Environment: real
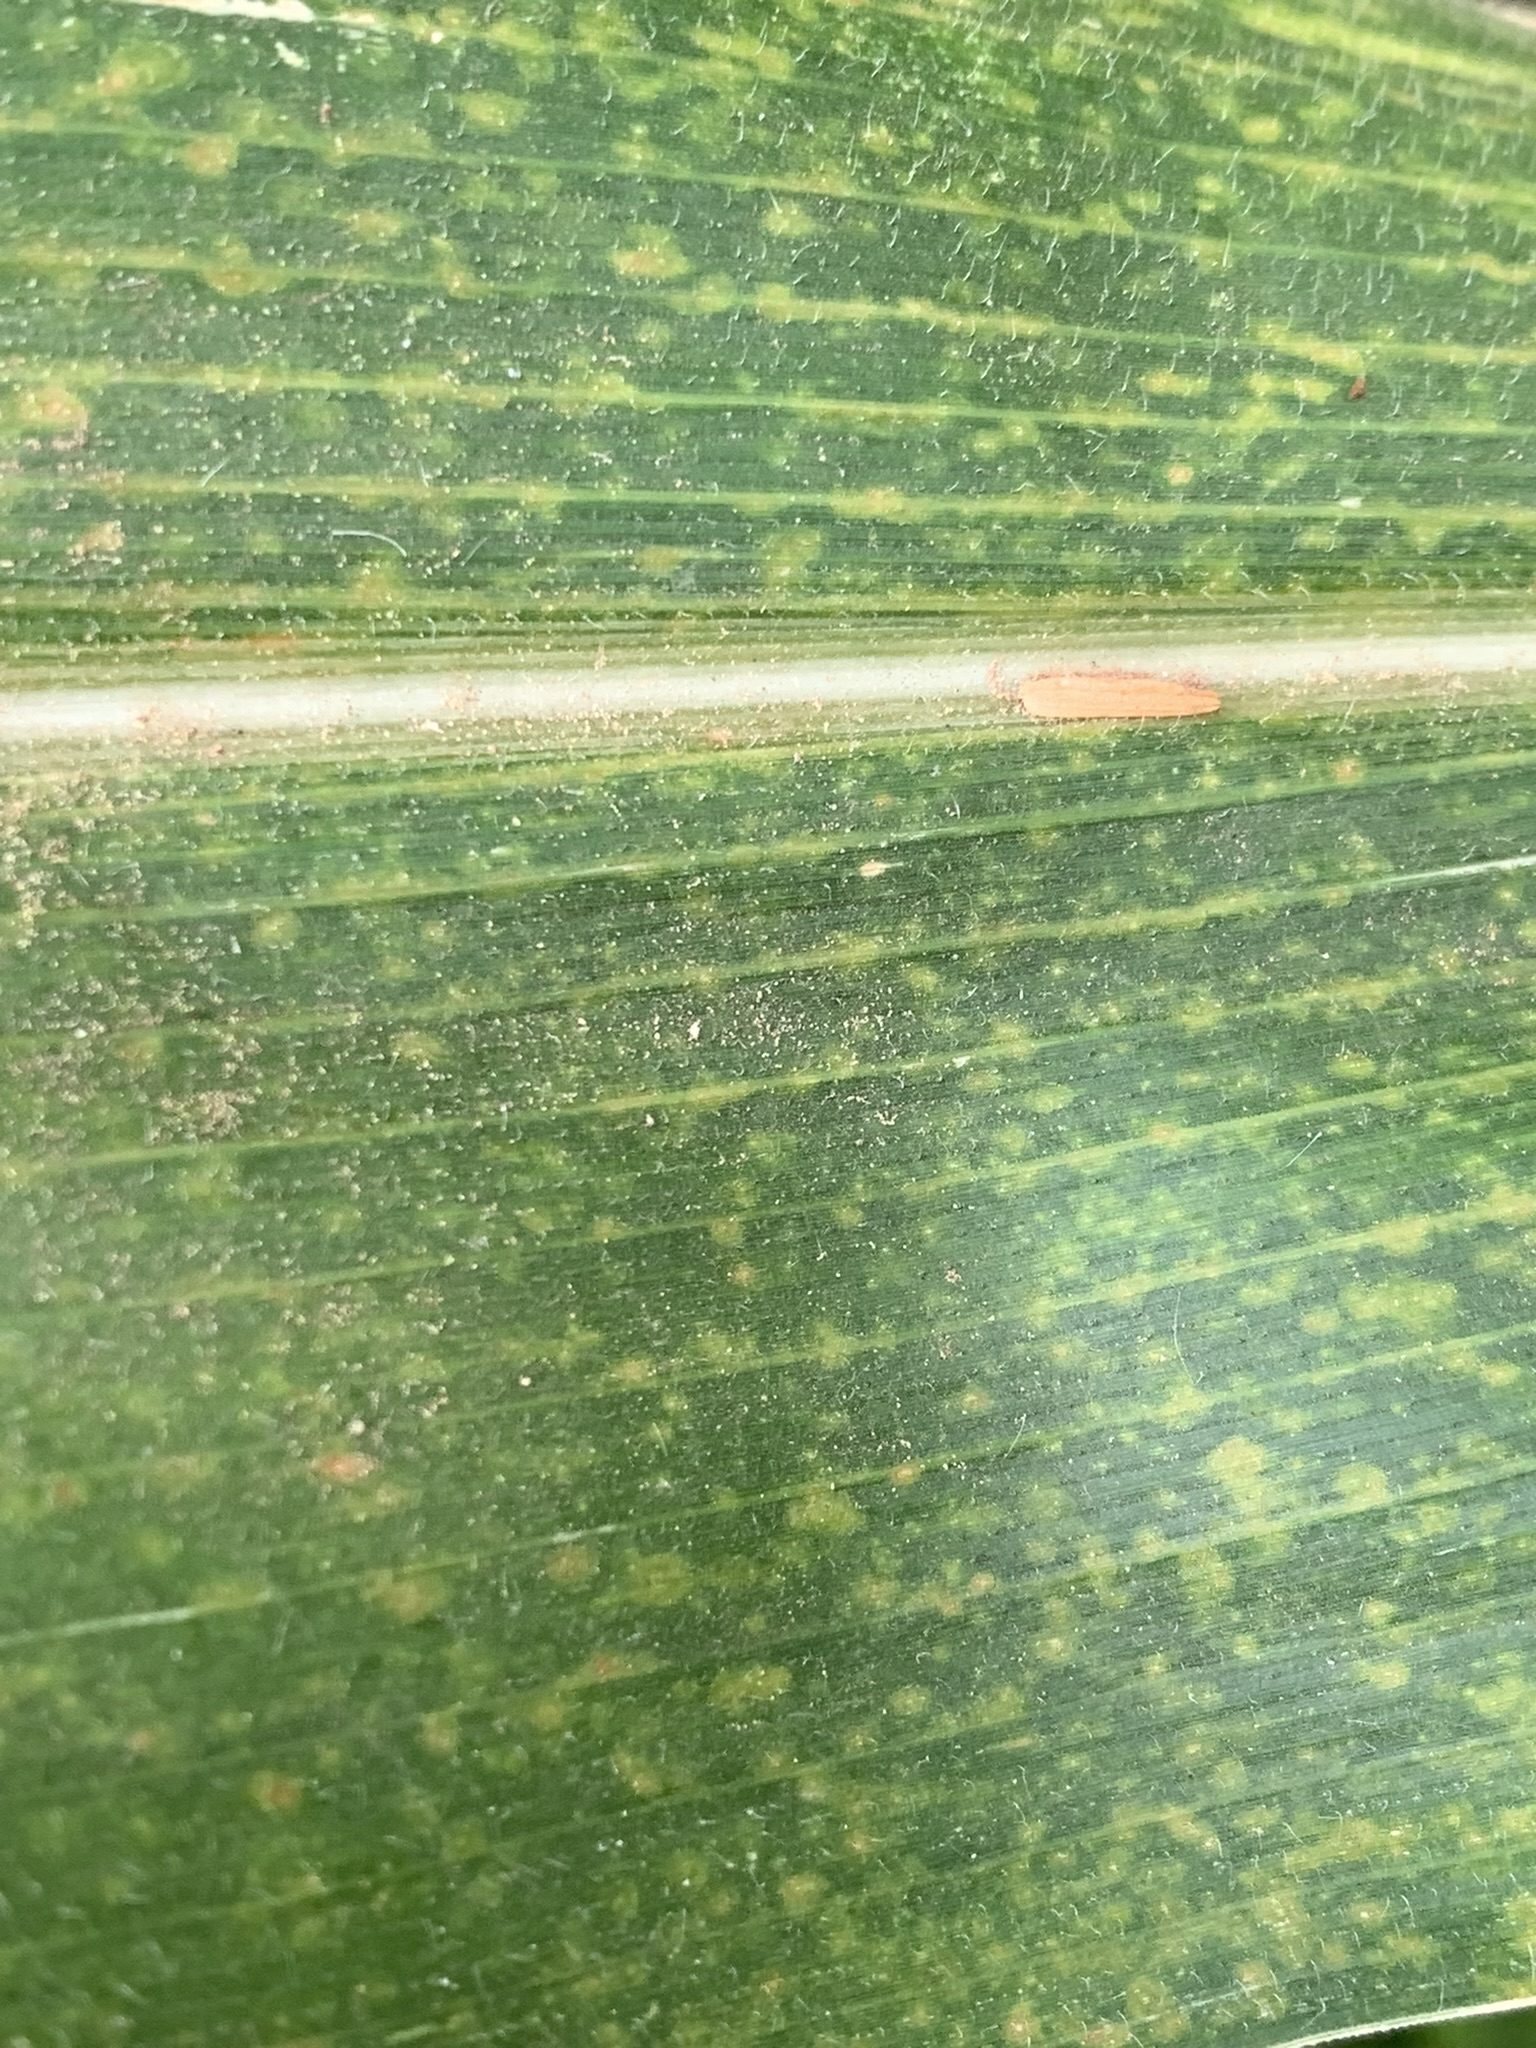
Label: lethal_necrosis